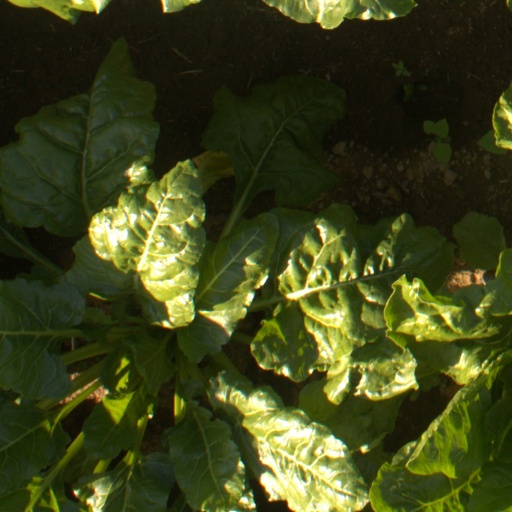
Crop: sugar beet